Pakistan Navy

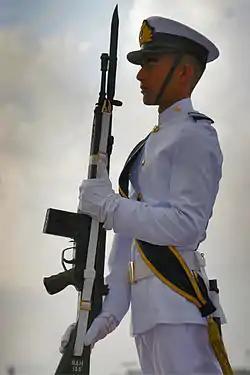
The POF G3P4 is a standard rifle issued by the Ministry of Defense as seen by the Navy's enlisted personnel in 2009.

In 2017, the Pakistan Navy entered in discussion with the Turkish Navy to acquire four of the MILGEM-class warship, and eventually signing a major defence deal based on a technology transfer with Turkey on 5 July 2018, which was described as "the largest defense export of Turkey in one agreement."